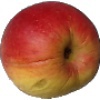
Label: red_yellow_apple